Houjing metro station

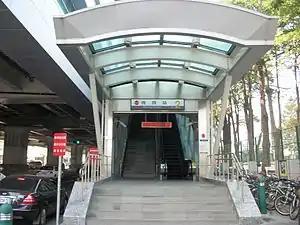
Houjing station exit 2

Houjing is a station on the Red line of Kaohsiung MRT in Nanzih District, Kaohsiung, Taiwan.